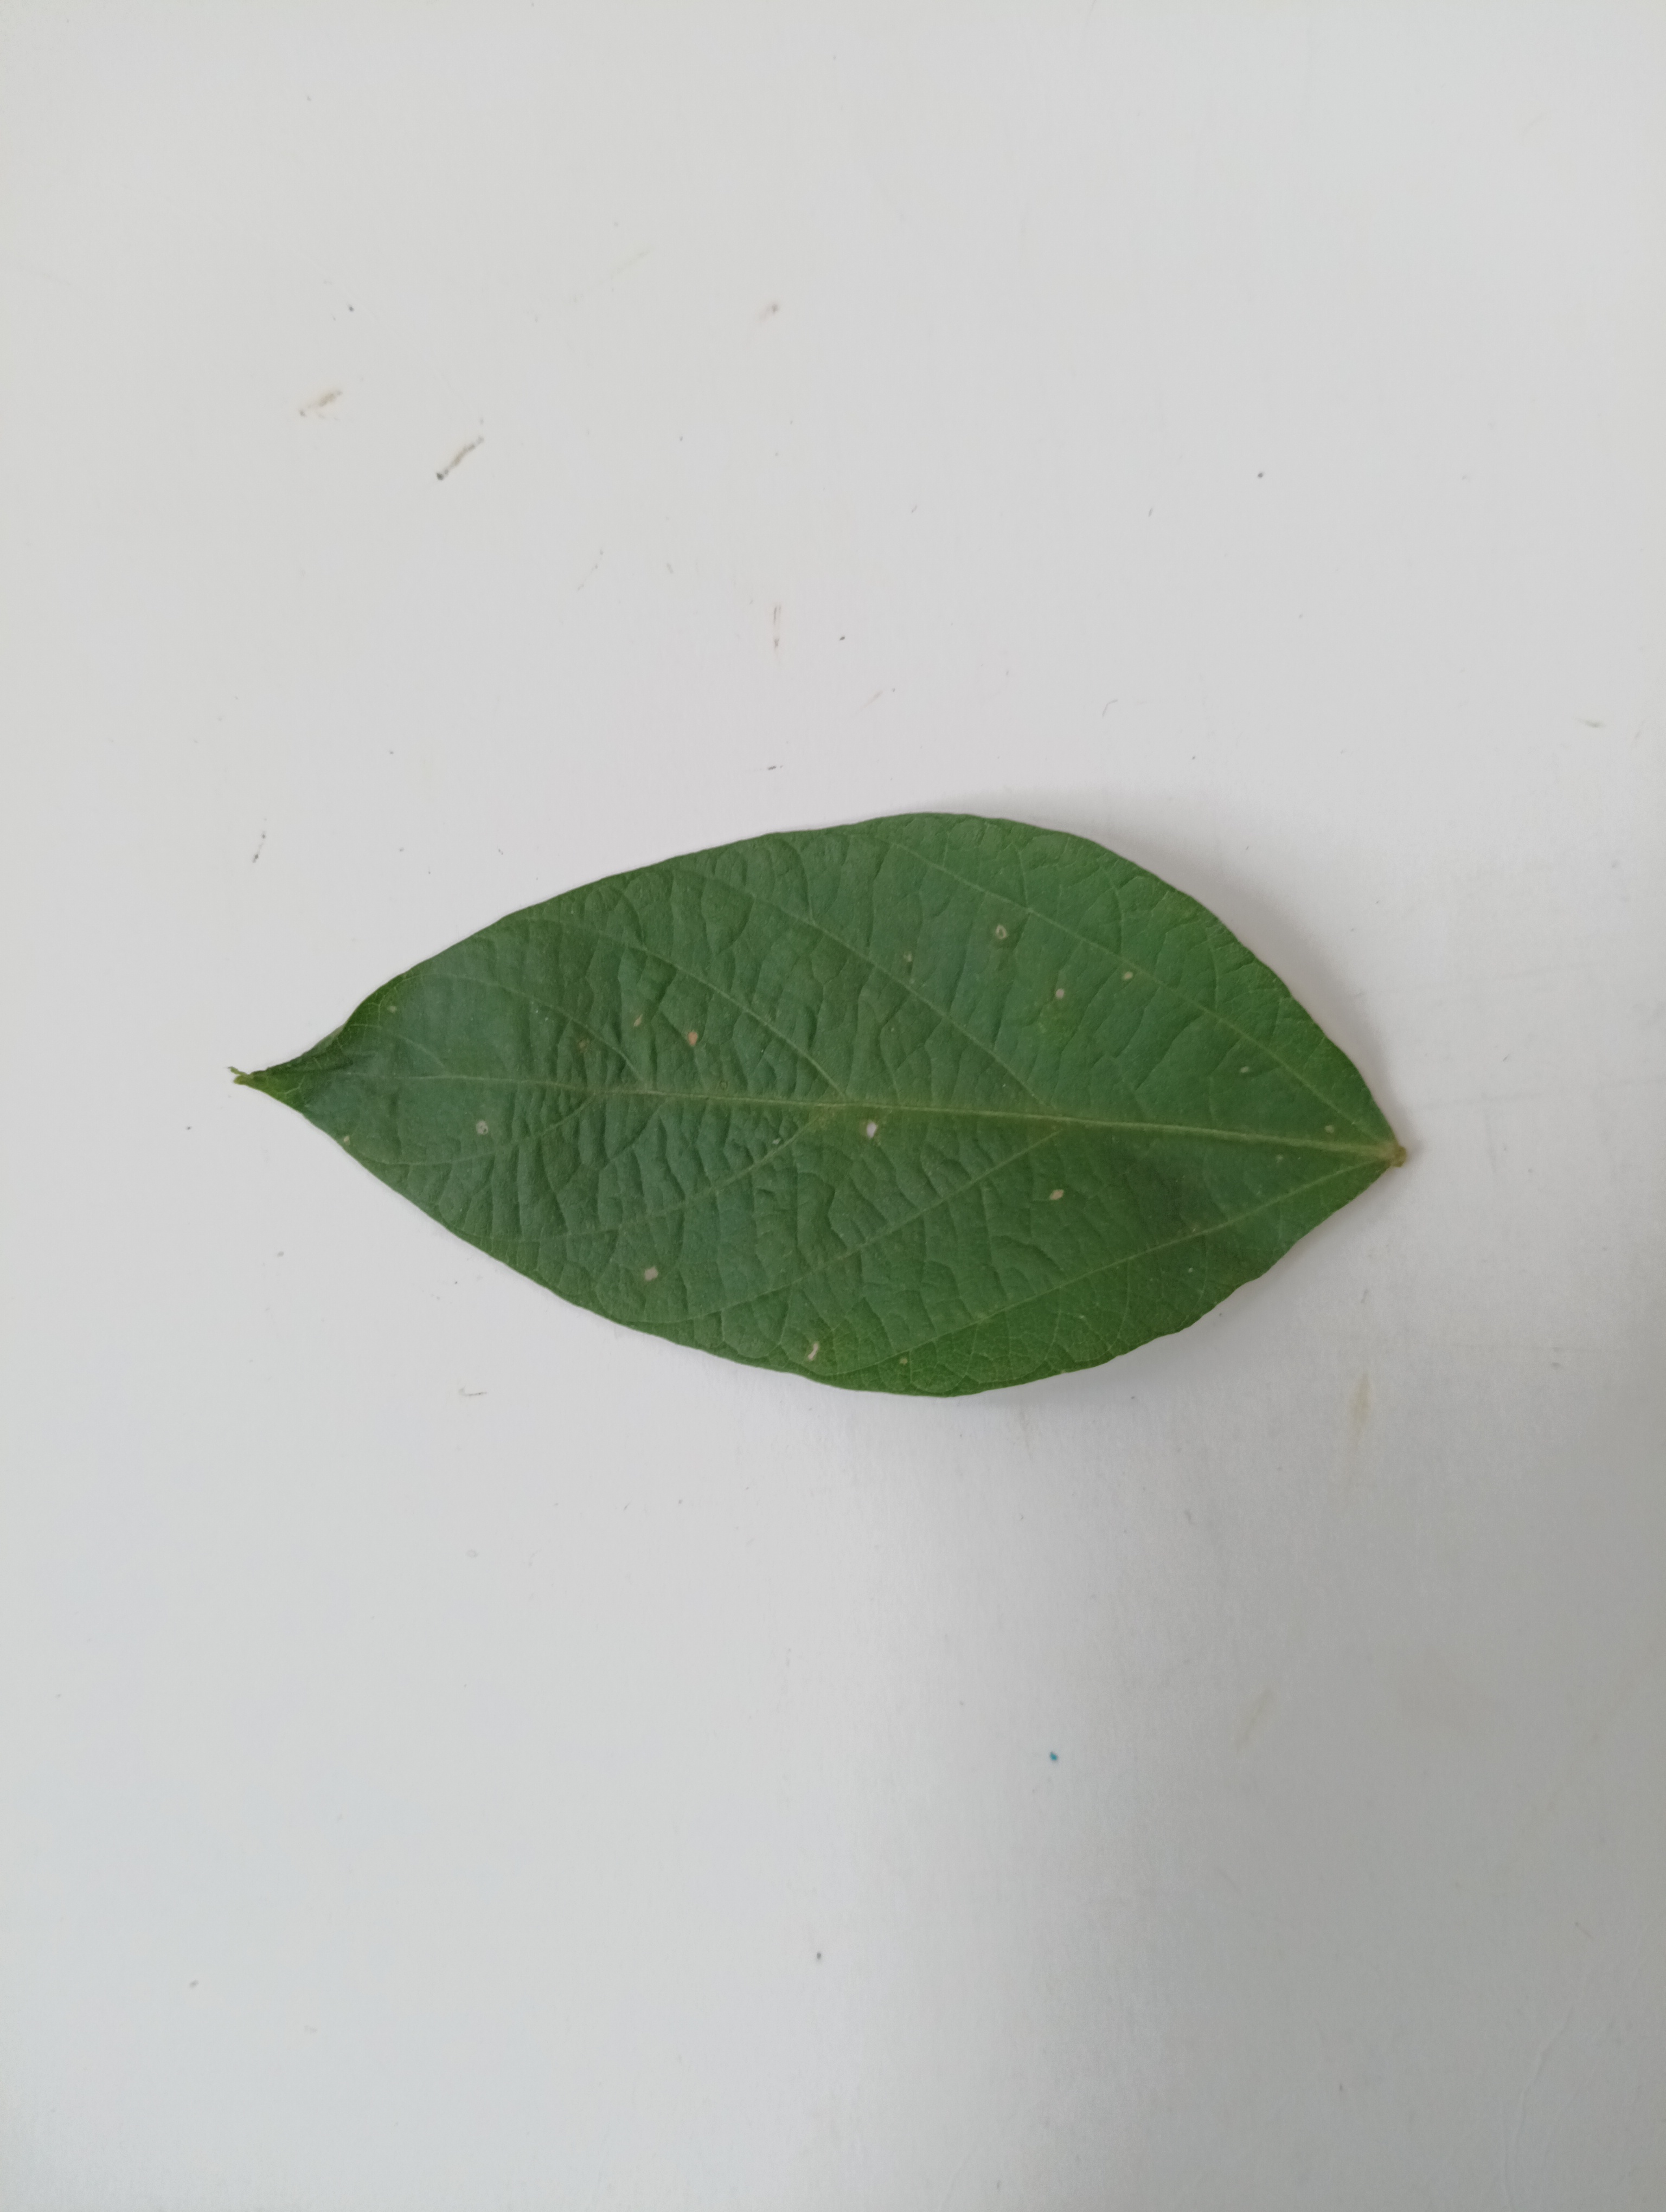
Label: Bacterial leaf Blight